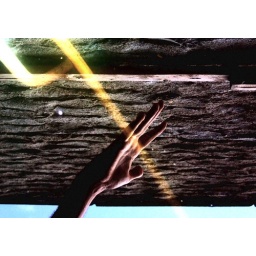
(this is the reflection of my hand in a full of water barrel, where is plunged a yellow watering)